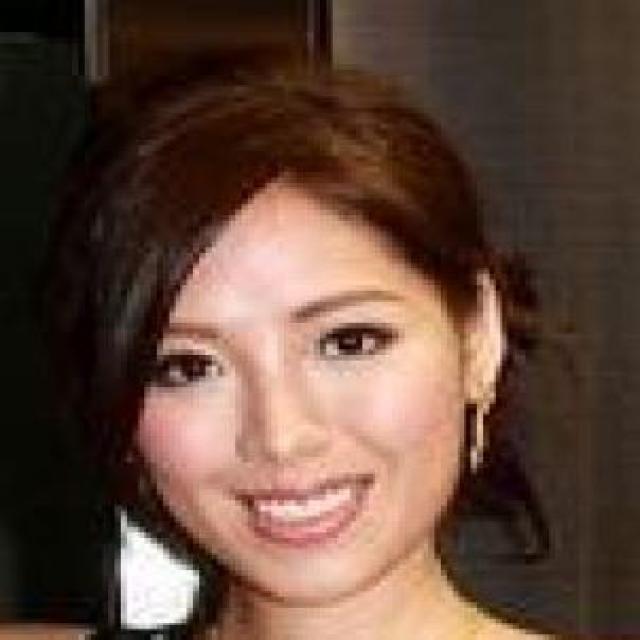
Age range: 21-44